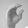
ASL letter: C